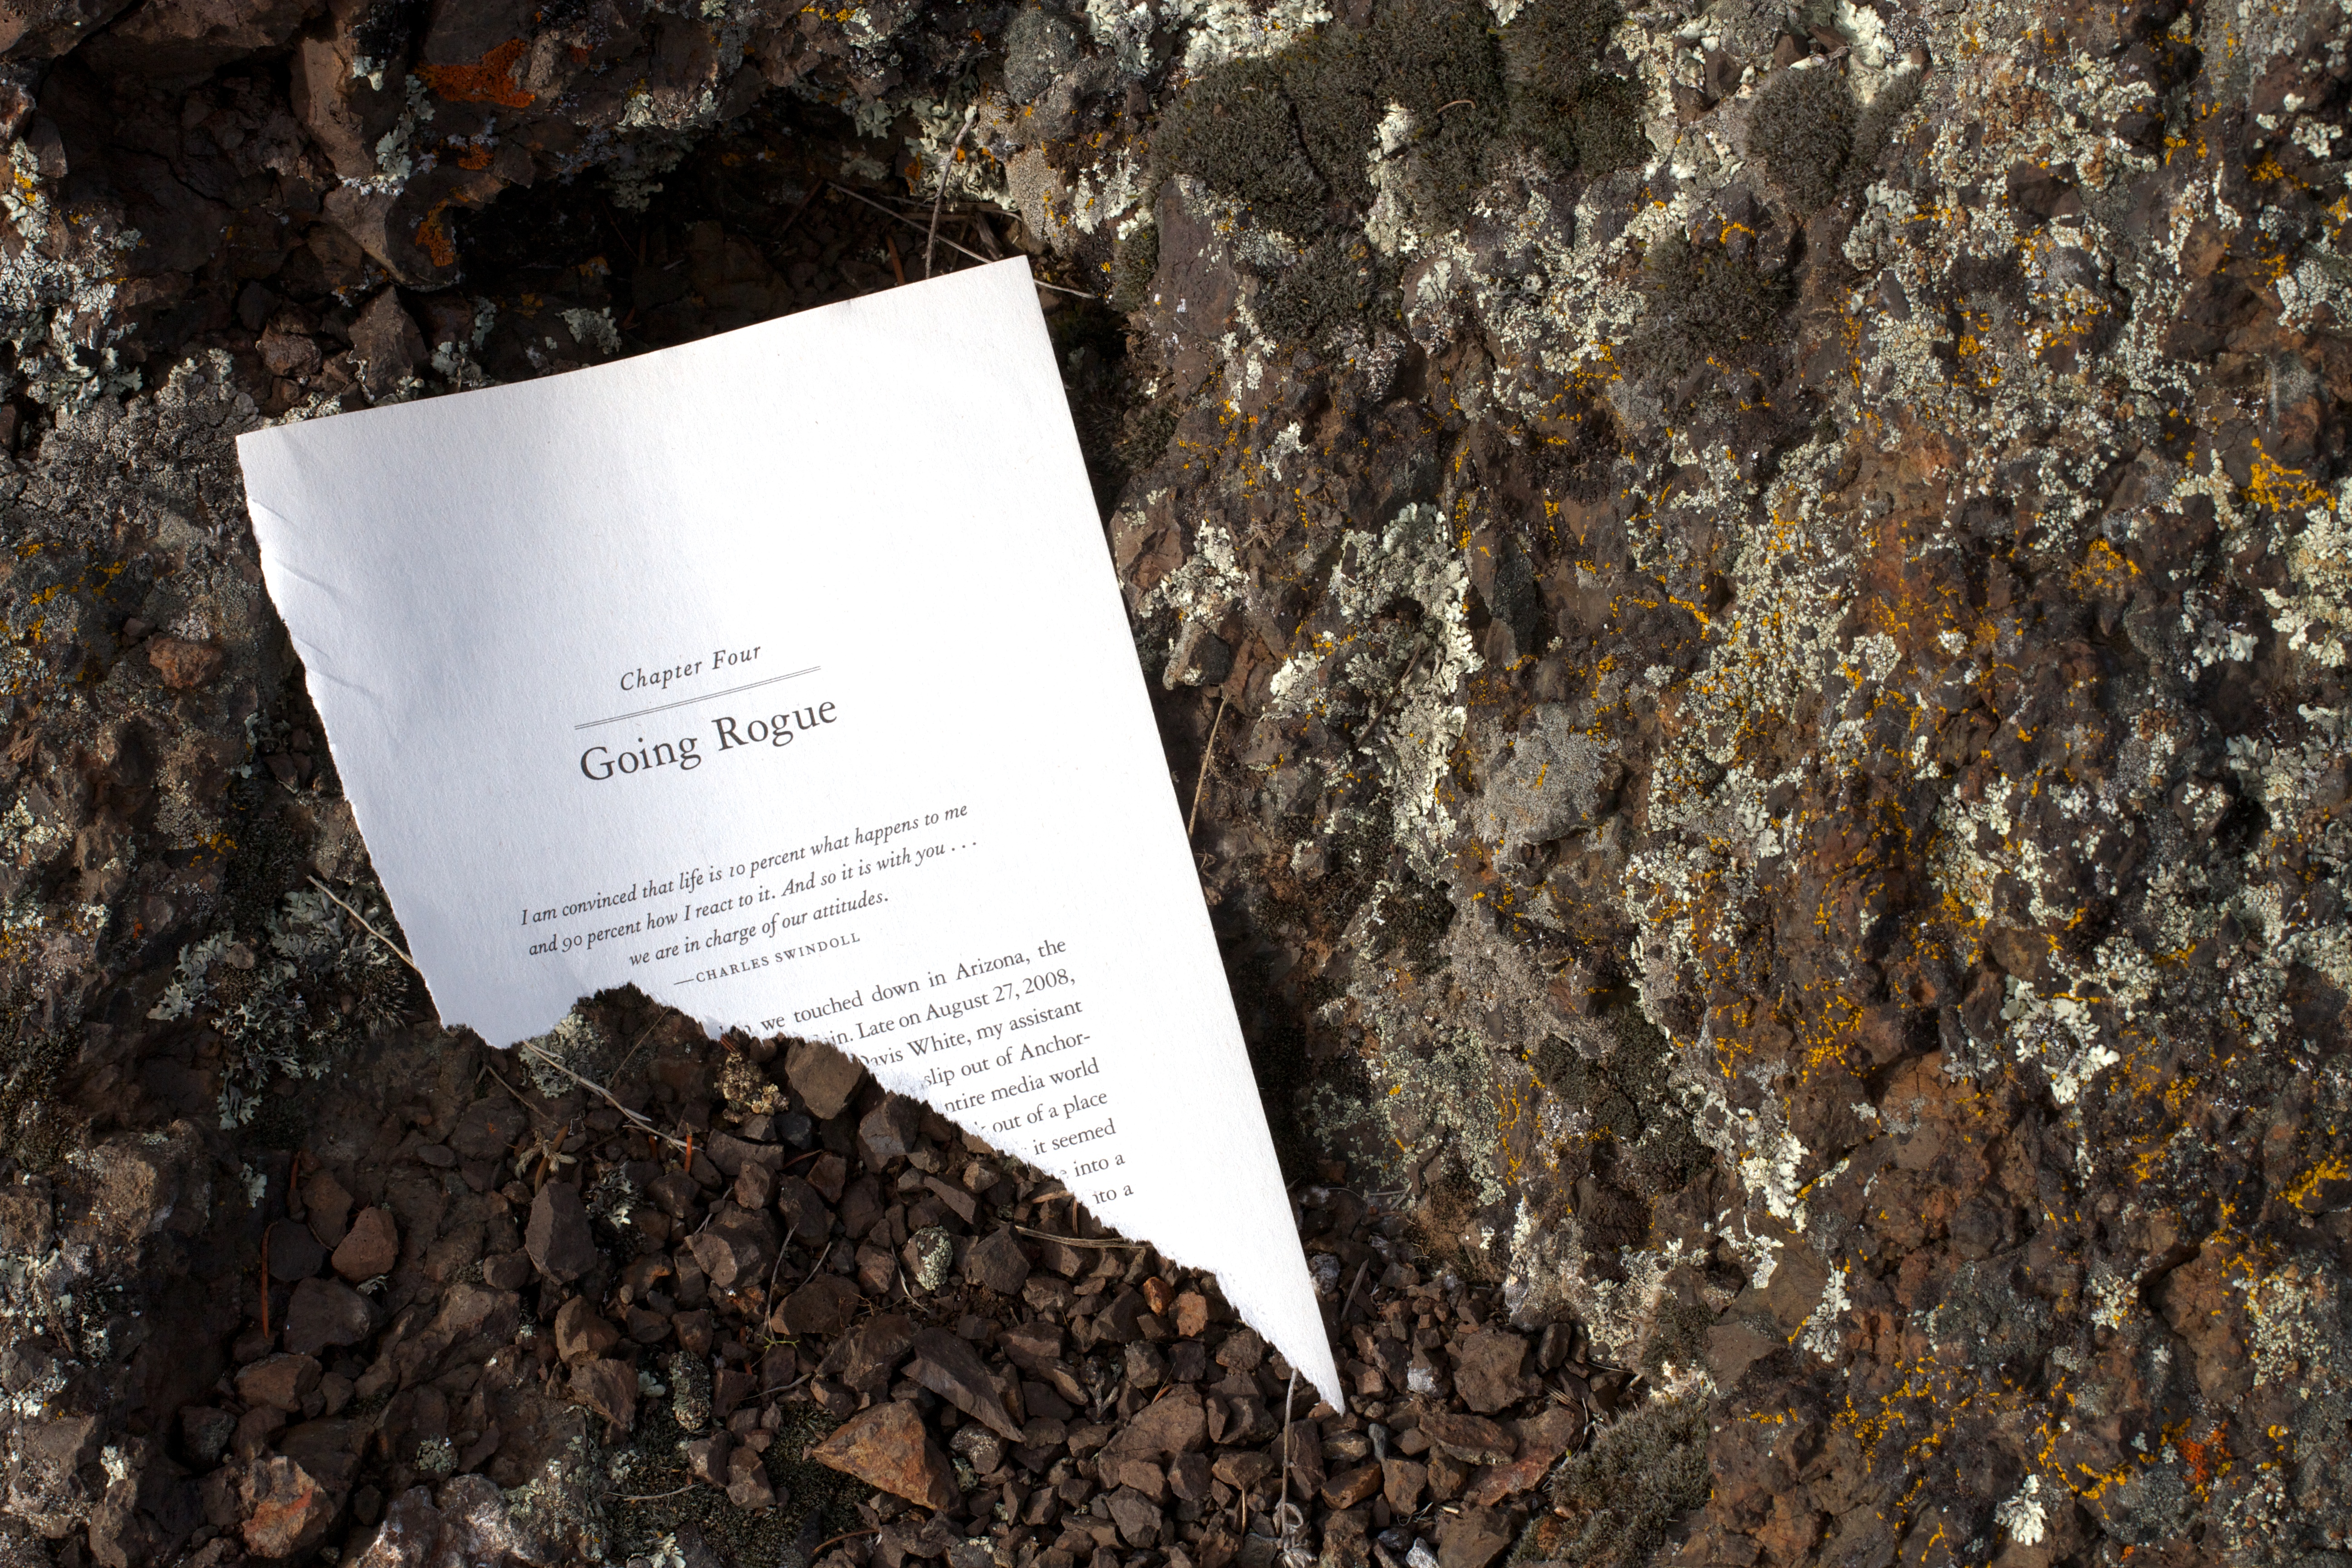
soil, fauna, material